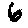
Label: 6